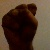
The image shows a hand gesture representing the letter 'S' in Indian Sign Language.